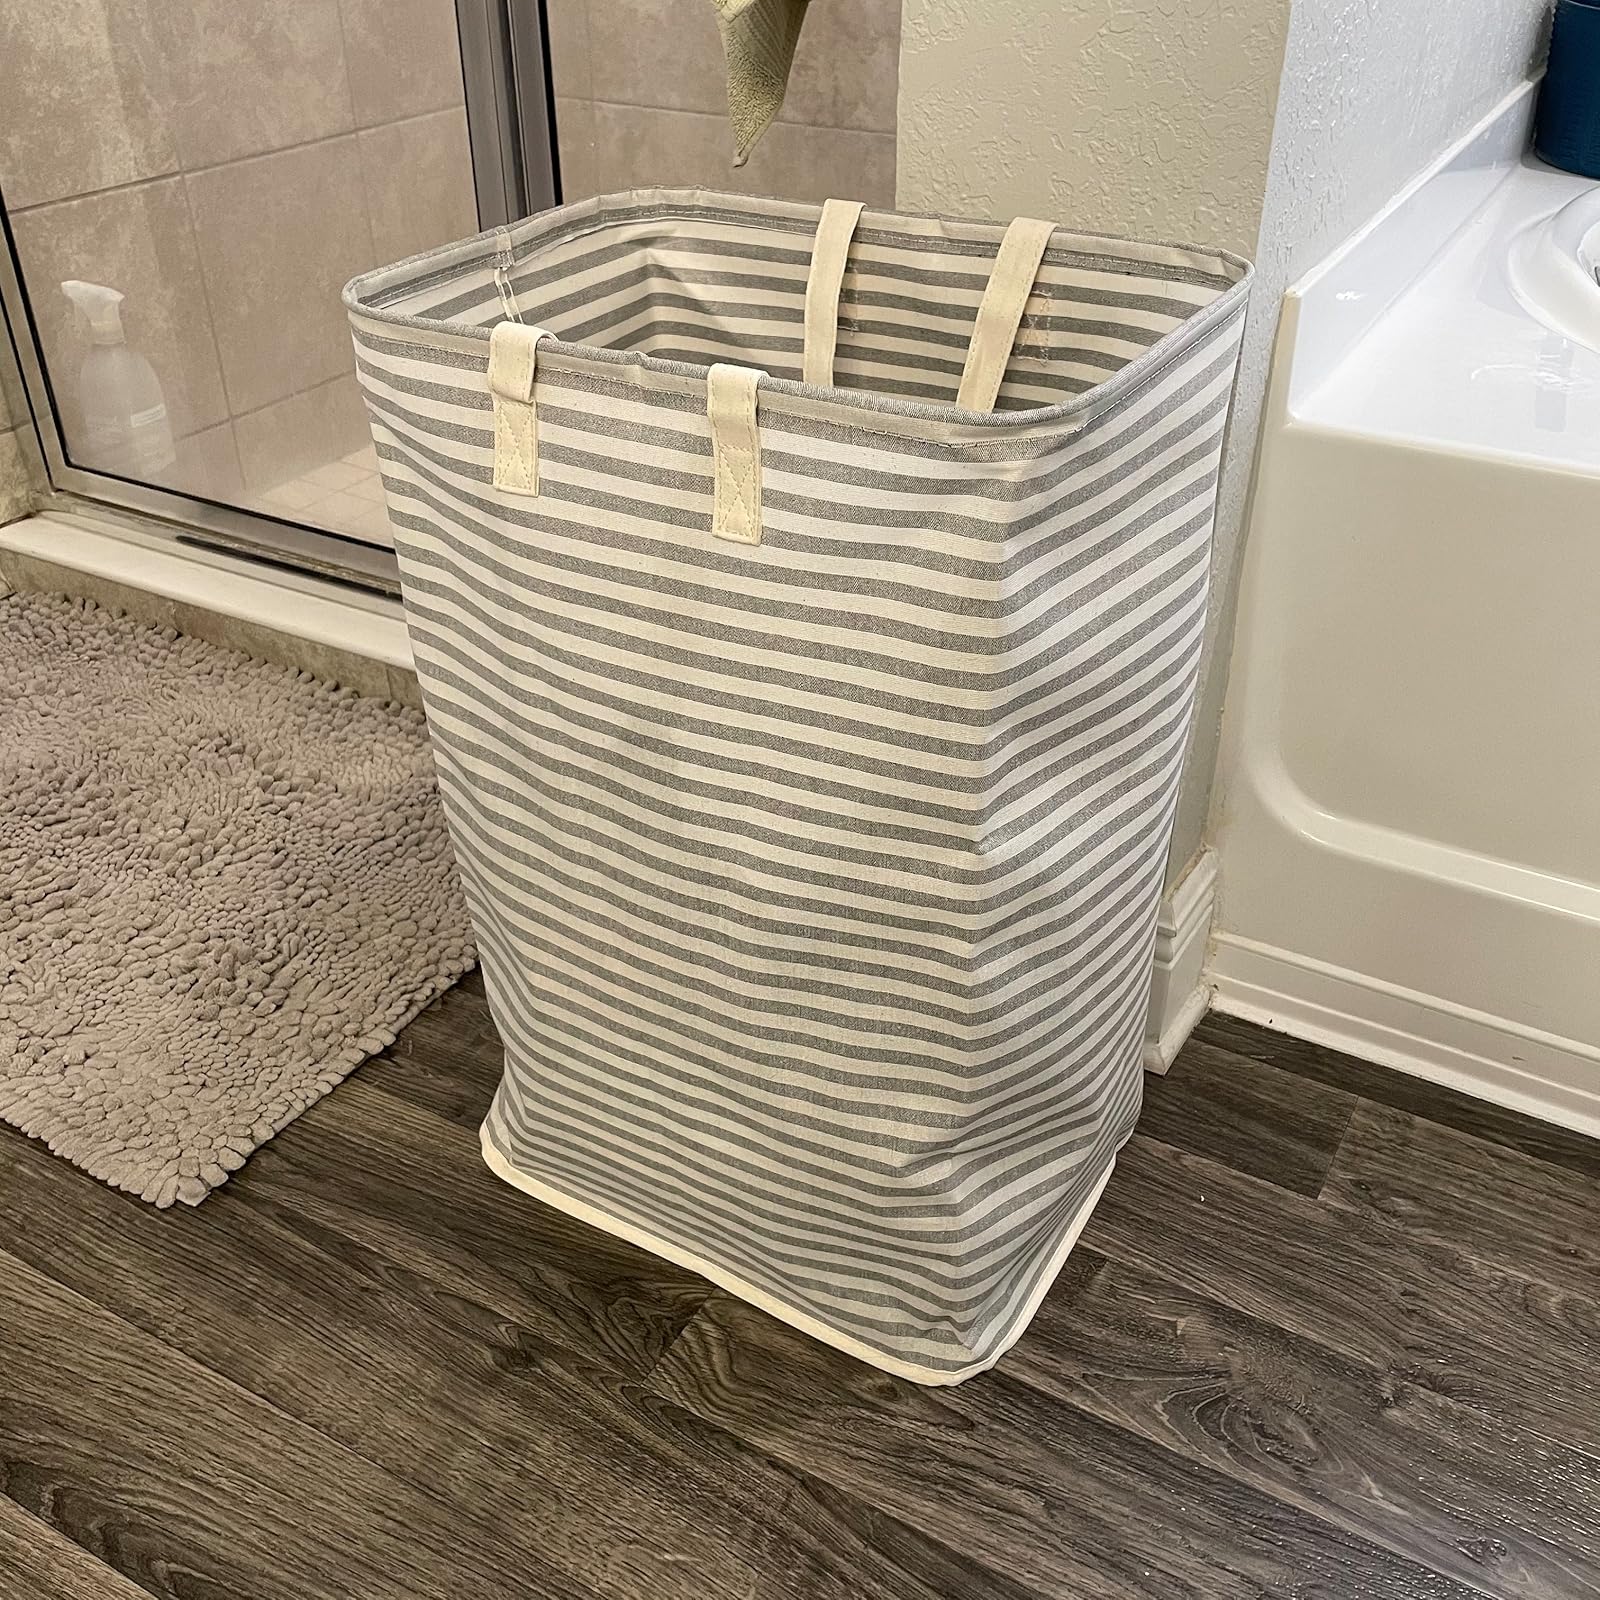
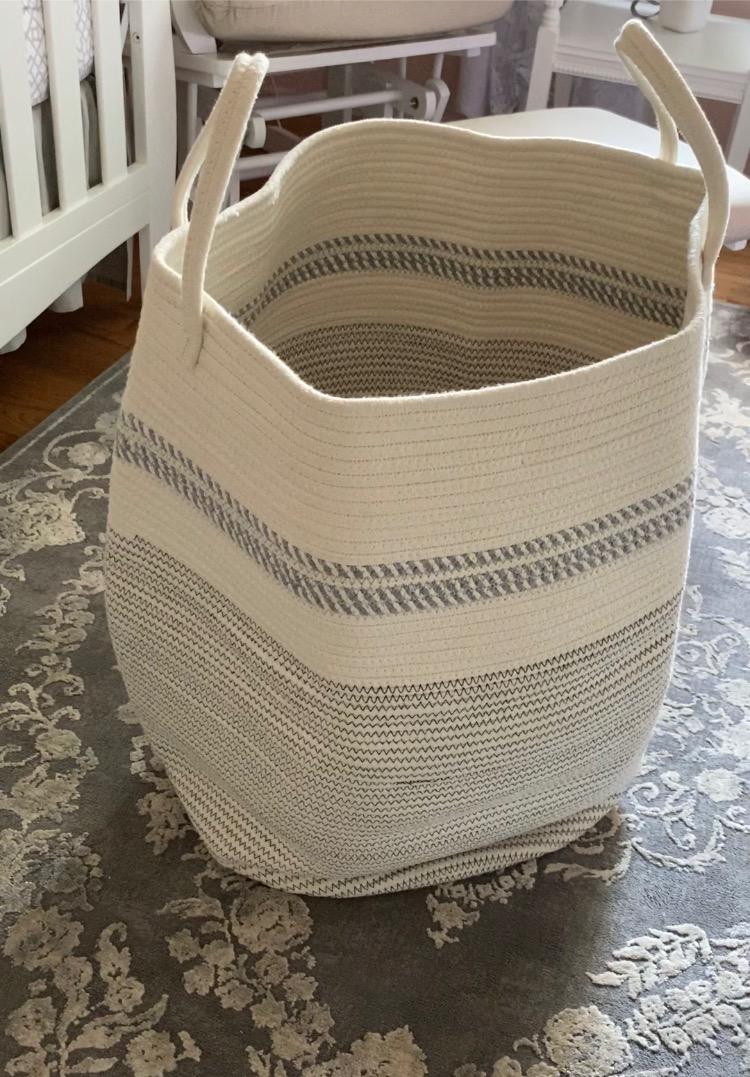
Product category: items_hamper
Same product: no